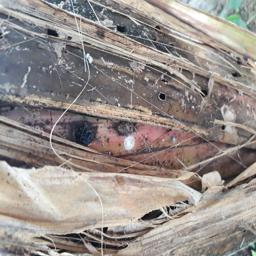
Label: BACTERIAL SOFT ROT